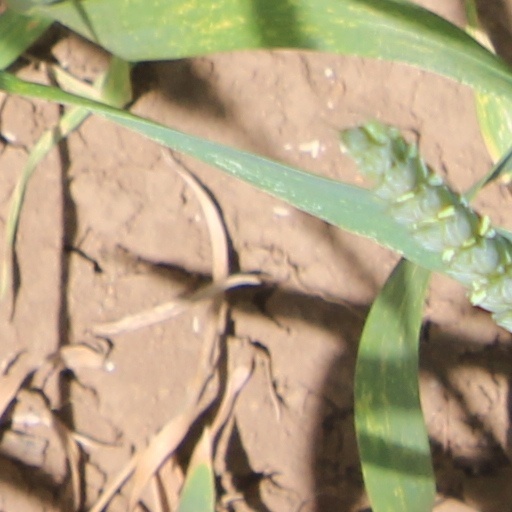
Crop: wheat